Oscar Pistorius

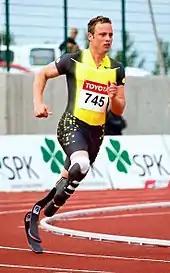
Pistorius taking part in the Landsmót ungmennafélags Íslands in Kópavogur, Iceland, in July 2007

Pistorius competed in T44 (single below-knee amputees) events though he is classified in T43 (double below-knee amputee). Sometimes referred to as the "Blade Runner" (after the science fiction film of the same name) and "the fastest man on no legs", Pistorius took part in the 2004 Summer Paralympics in Athens and came third overall in the T44 100-metre event. Despite falling in the preliminary round for the 200 metres, he qualified for the final. He went on to win the final in a world record time of 21.97 seconds, beating a pair of American runners, Marlon Shirley and Brian Frasure, both with single amputations.